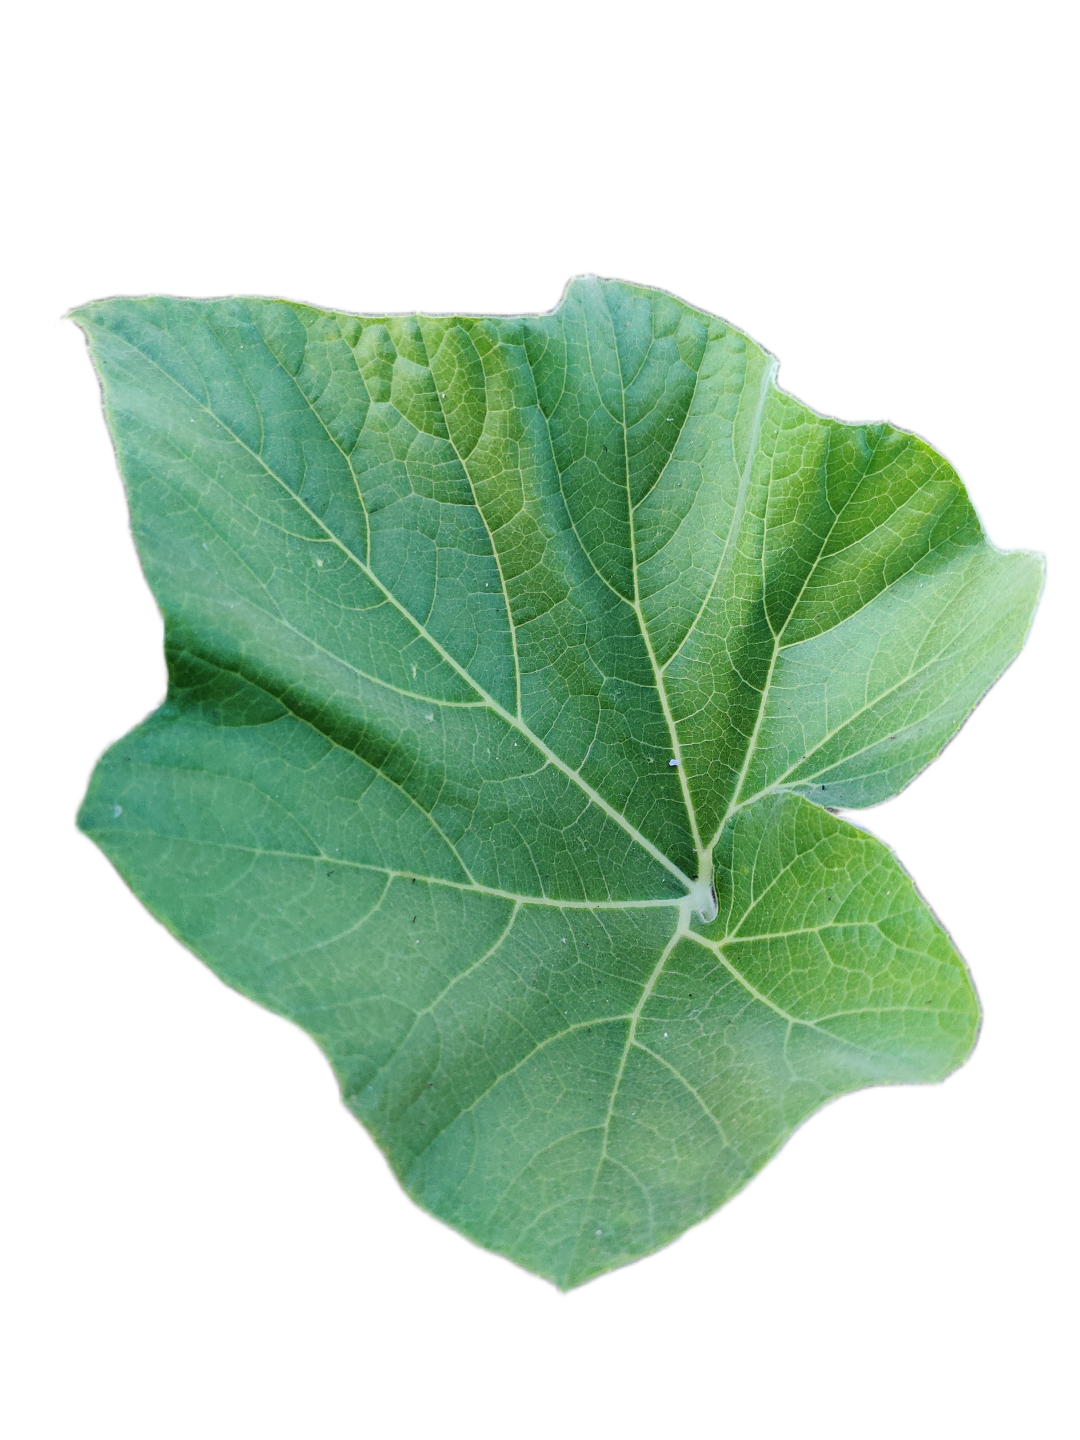
Crop: Bottle Gourd
Label: Healthy